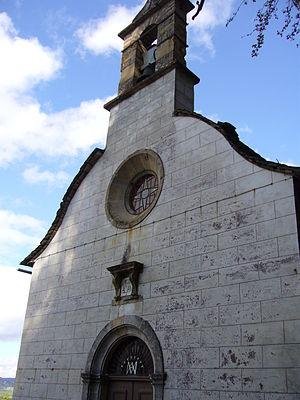
Privat de Mende est un saint de l'Église catholique, né vraisemblablement près de Clairmont, et qui serait mort vers 255 ou 260. Il est connu pour son martyre sur les versants du mont Mimat à Mende en Gévaudan. Son ermitage est un lieu de pèlerinage, qui fut très populaire au Moyen Âge. La date de sa mort est cependant contestée, certains avançant parfois le Vᵉ siècle, mais grand nombre d'écrits tendent à prouver que la date du IIIᵉ siècle est la plus probable.
Claude-Jean-Joseph Brulley de La Brunière, né à Sézanne le 1ᵉʳ février 1760 et mort à Mende le 16 décembre 1848, était un ecclésiastique français. Il fut ainsi, durant presque 27 ans, évêque de Mende.